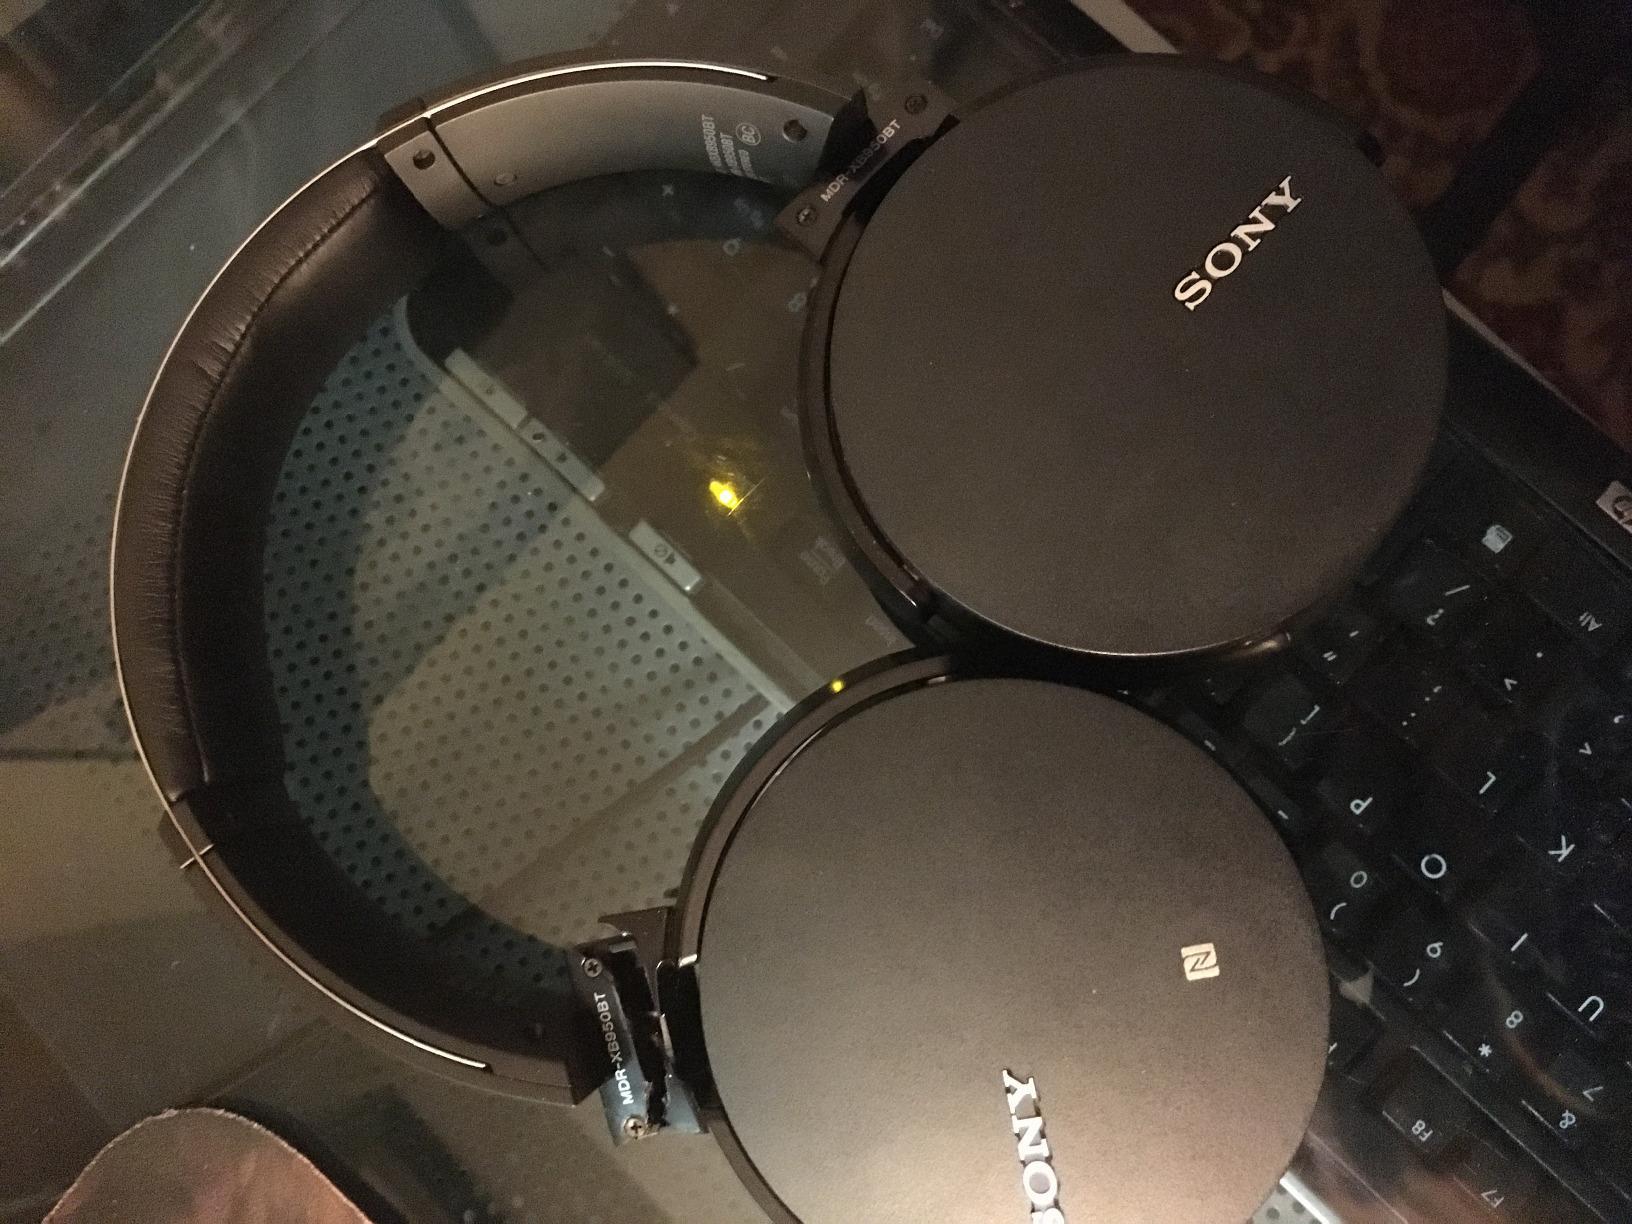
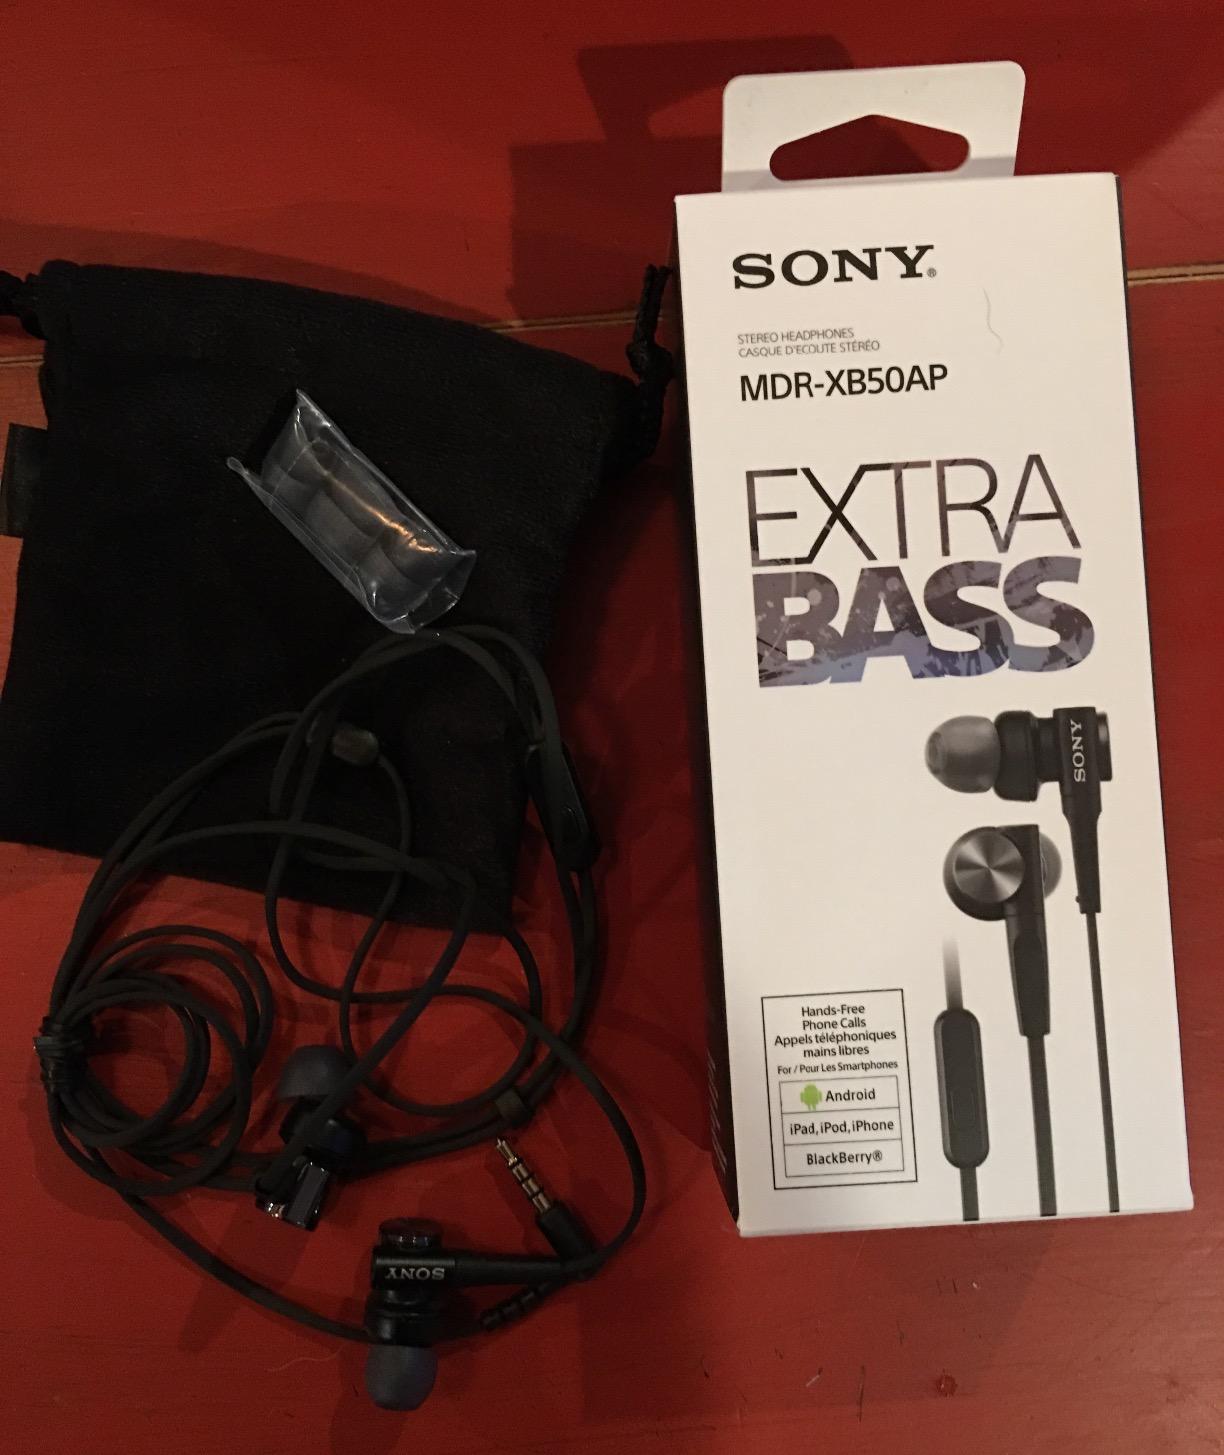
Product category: headphones
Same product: no